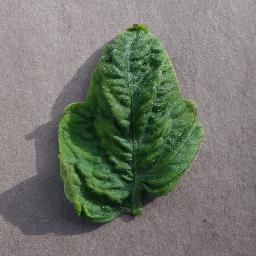
Label: Tomato___Tomato_Yellow_Leaf_Curl_Virus